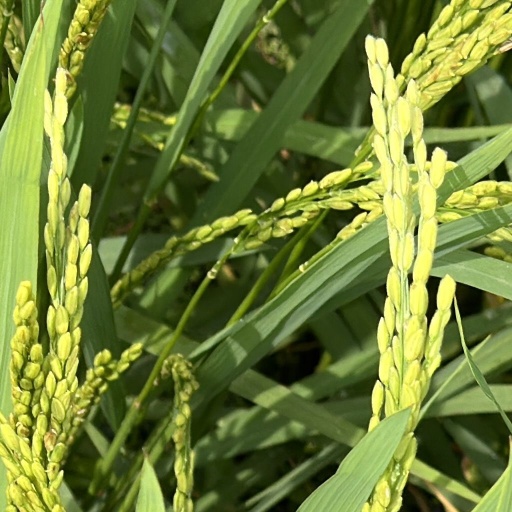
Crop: rice